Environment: real
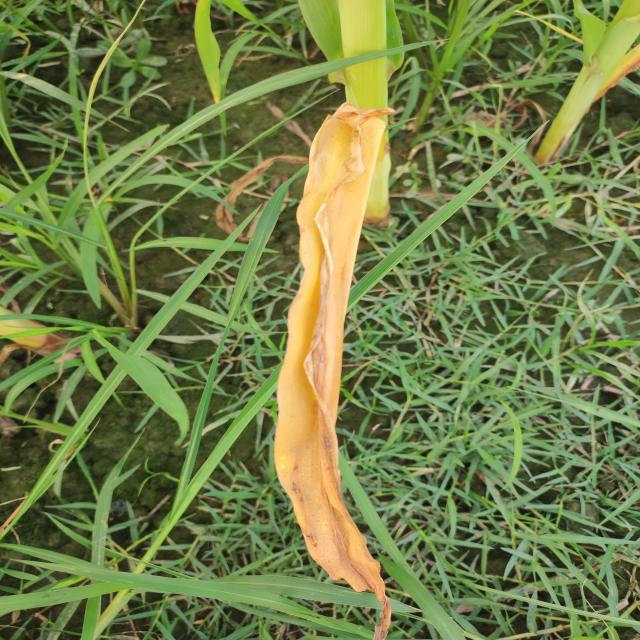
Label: nitrogen_deficiency